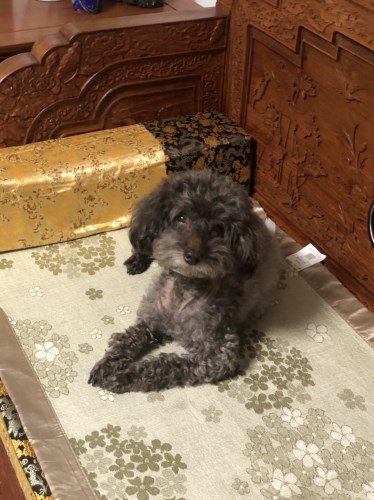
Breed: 7449-n000128-teddy